C16orf95

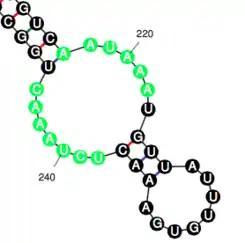
The binding sites for KHDRBS3 in the 3' untranslated region (UTR) are highlighted in green. Secondary structure was predicted with the mfold Web Server, and likely sites for RNA-binding proteins were found with RBPDB.

The 3' untranslated region of the C16orf95 mRNA contains binding sites for KH domain-containing, RNA-binding, signal transduction-associated protein 3 (KHDRBS3) within an internal loop structure. KHDRBS3 regulates mRNA splicing and may act as a negative regulator of cell growth.